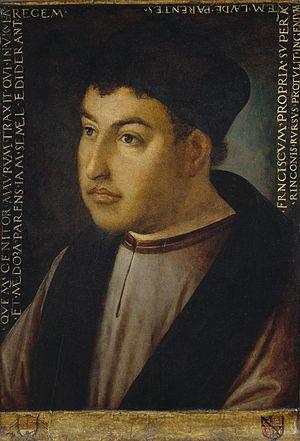
Fernando del Rincón de Figueroa ou Hernando del Rincón de Figueroa, est un peintre espagnol de la Renaissance. Né à Guadalajara vers 1460, sa personnalité a longtemps été confondue avec celle d'Antonio del Rincón, également originaire de Guadalajara.
Un peintre de cour est un artiste qui peint pour les membres des familles royales ou des familles de la noblesse, parfois avec un salaire fixe et à une condition d'exclusivité où l'artiste ne doit pas entreprendre d'autres activités. Surtout à la fin du Moyen Âge, ils sont souvent titulaires de la charge de gentilhomme de la Chambre. Outre leur rémunération, ils reçoivent habituellement un titre officiel et souvent une pension à vie, même si les arrangements sont très variables. Pour l'artiste, une nomination à la cour a l'avantage de le libérer des restrictions des guildes de peintre locales, bien qu'au Moyen Âge et à la Renaissance, ils soient aussi souvent amenés à faire des travaux décoratifs dans les palais et à créer des œuvres temporaires pour des divertissements et des expositions de cour. Certains artistes, comme Jan van Eyck ou Diego Velázquez, sont utilisés dans d'autres capacités à la cour en tant que diplomates, fonctionnaires ou administrateurs